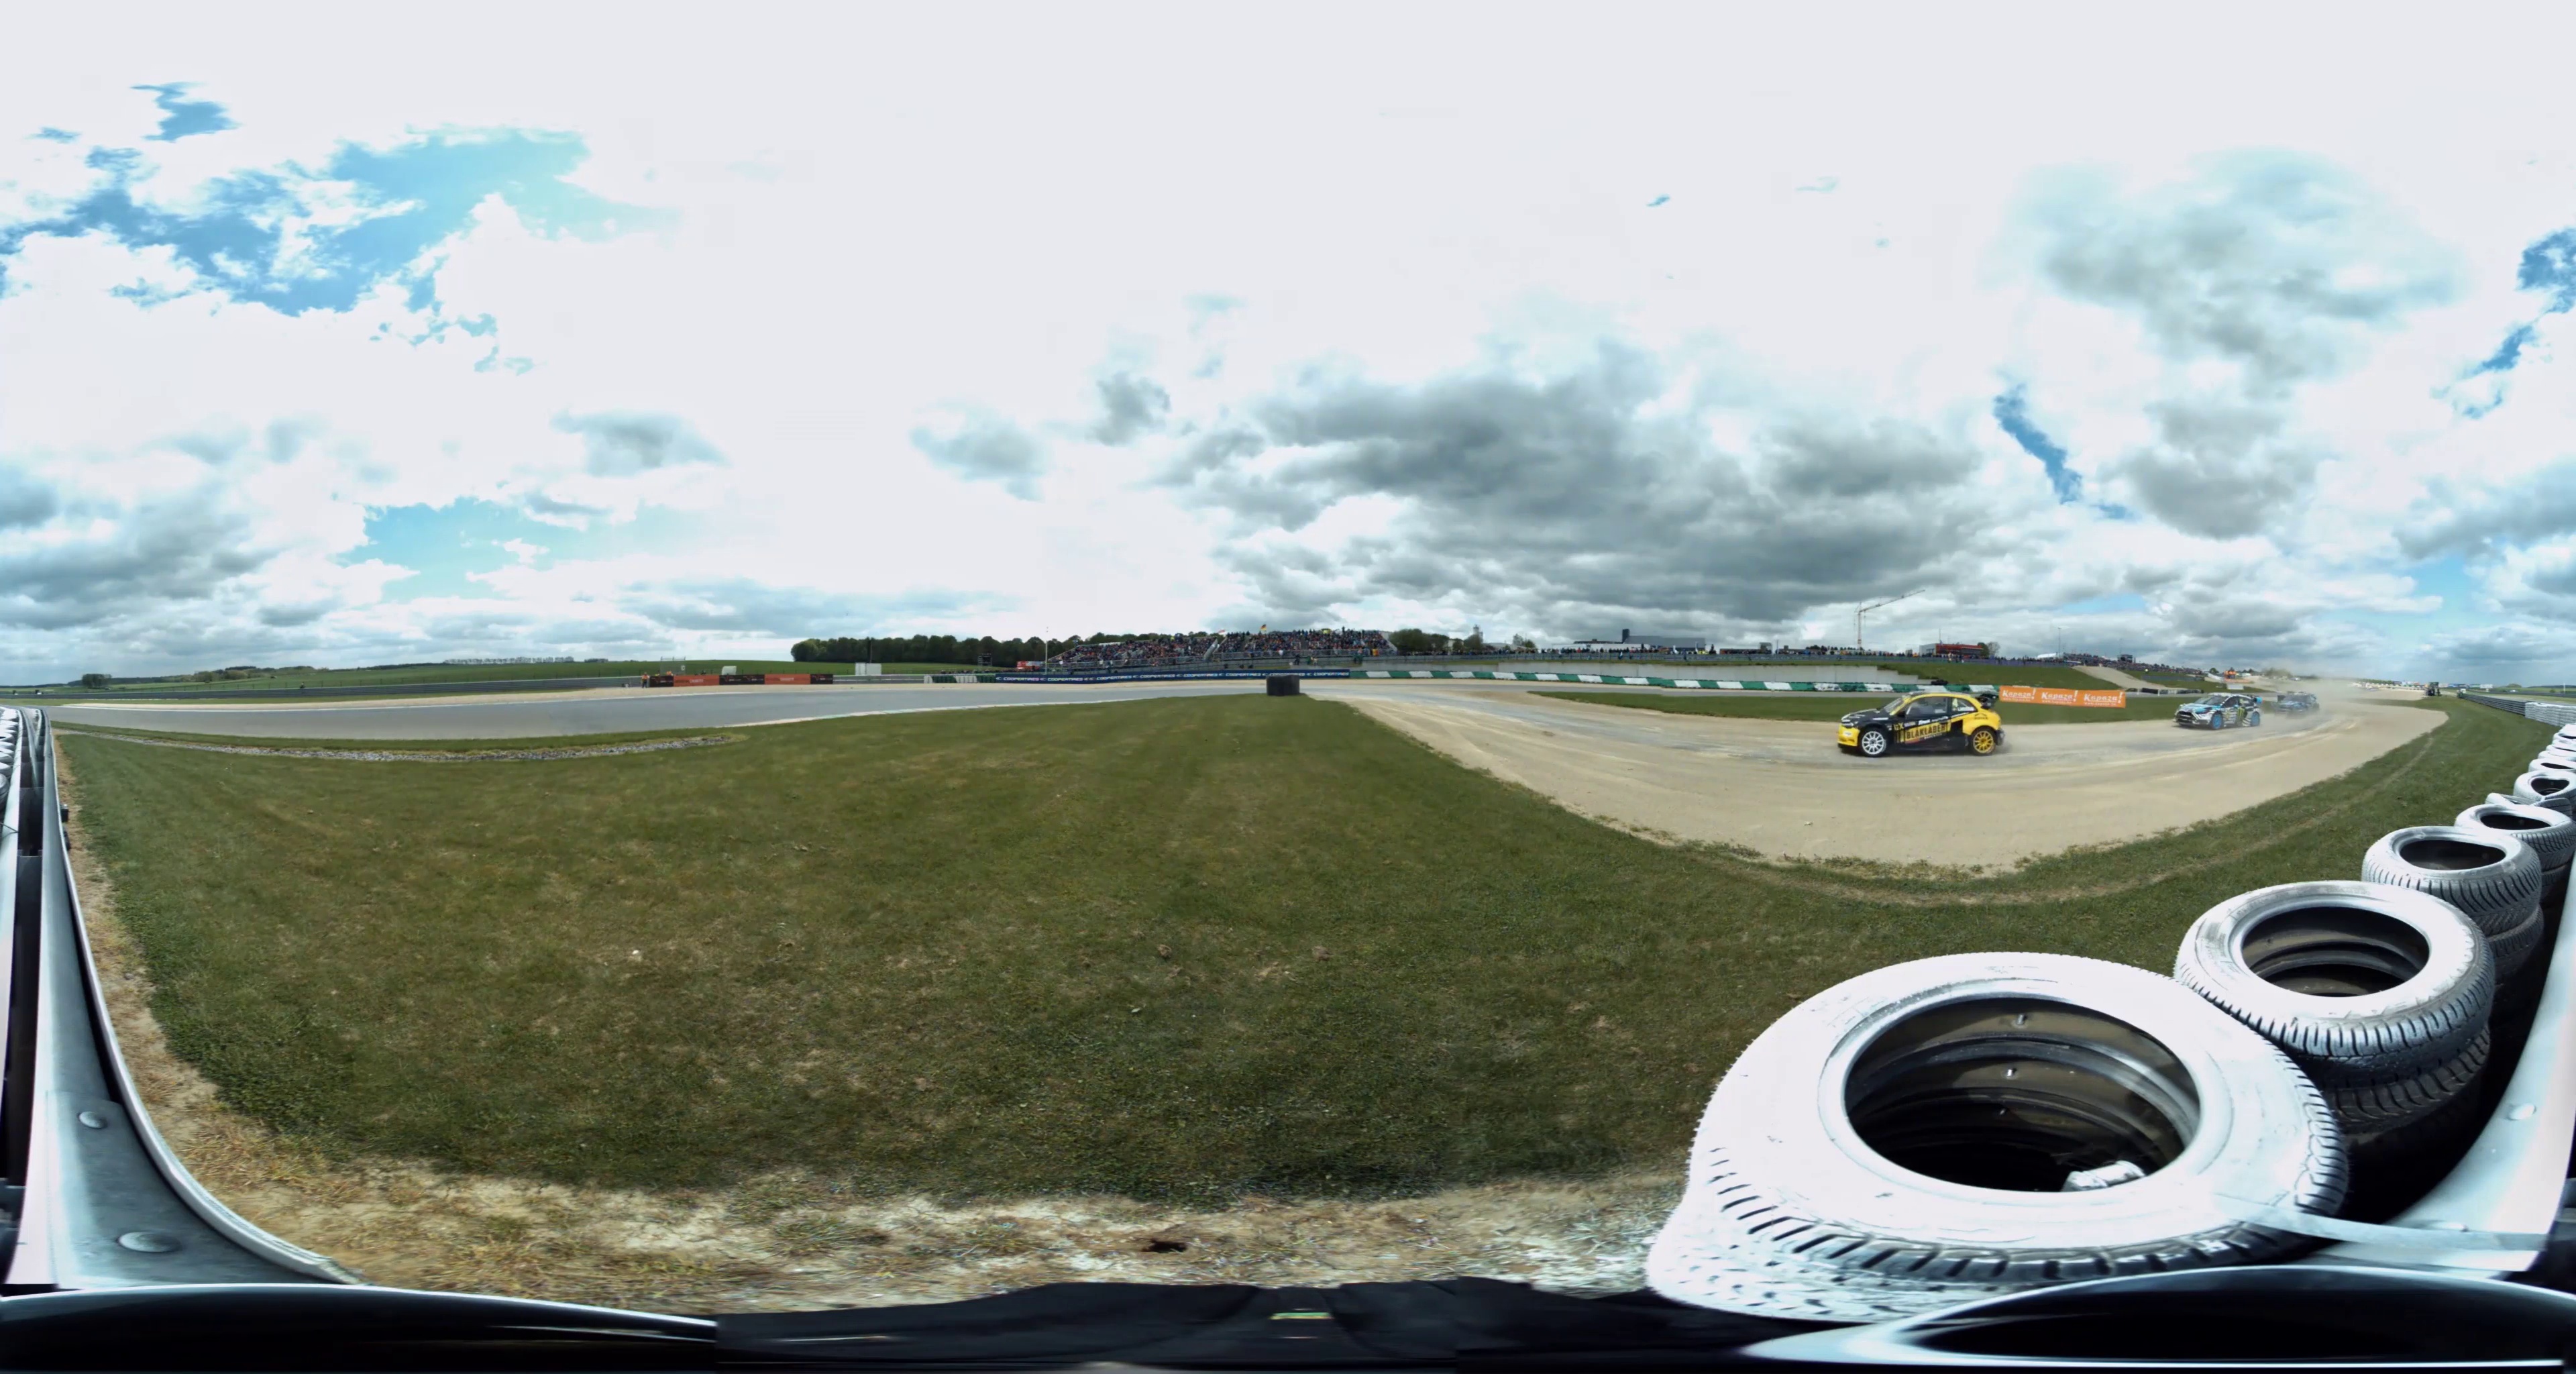
Referred object: the yellow and black rally car

Referred object: the yellow car opposite the tire barrier